Quilt

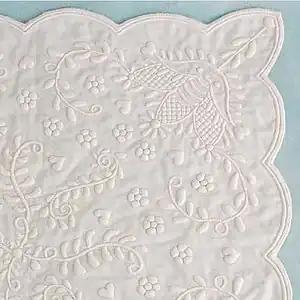
Detail of a white cotton Provençal, or "boutis", quilting

By the time that early African-American quilting became a tradition in and of itself, it was already a combination of textile traditions from four civilizations of Central and West Africa: the Mande-speaking peoples, the Yoruba and Fon peoples, the Ejagham peoples, and the Kongo peoples. As textiles were traded heavily throughout the Caribbean, Central America, and the Southern United States, the traditions of each distinct region became intermixed. Originally, most of the textiles were made by men. Yet when enslaved Africans were brought to the United States, their work was divided according to traditional Western gender roles and women took over the tradition. However, this strong tradition of weaving left a visible mark on African-American quilting. The use of strips, reminiscent of the strips of reed and fabric used in men's traditional weaving, are used in fabric quilting. A break in a pattern symbolized a rebirth in the ancestral power of the creator or wearer. It also helped keep evil spirits away; evil is believed to travel in straight lines and a break in a pattern or line confuses the spirits and slows them down. This tradition is highly recognizable in African-American improvisations on European-American patterns. The traditions of improvisation and multiple patterning also protect the quilter from anyone copying their quilts. These traditions allow for a strong sense of ownership and creativity.